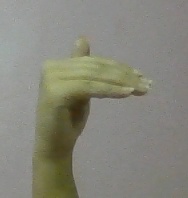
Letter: khaa